Jamie Burke

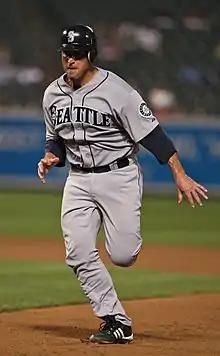
Burke with the Seattle Mariners

James Eugene Burke (born September 24, 1971) is a former Major League Baseball catcher. He attended Oregon State University, where, along with baseball, he played for the school's football team as the kicker.